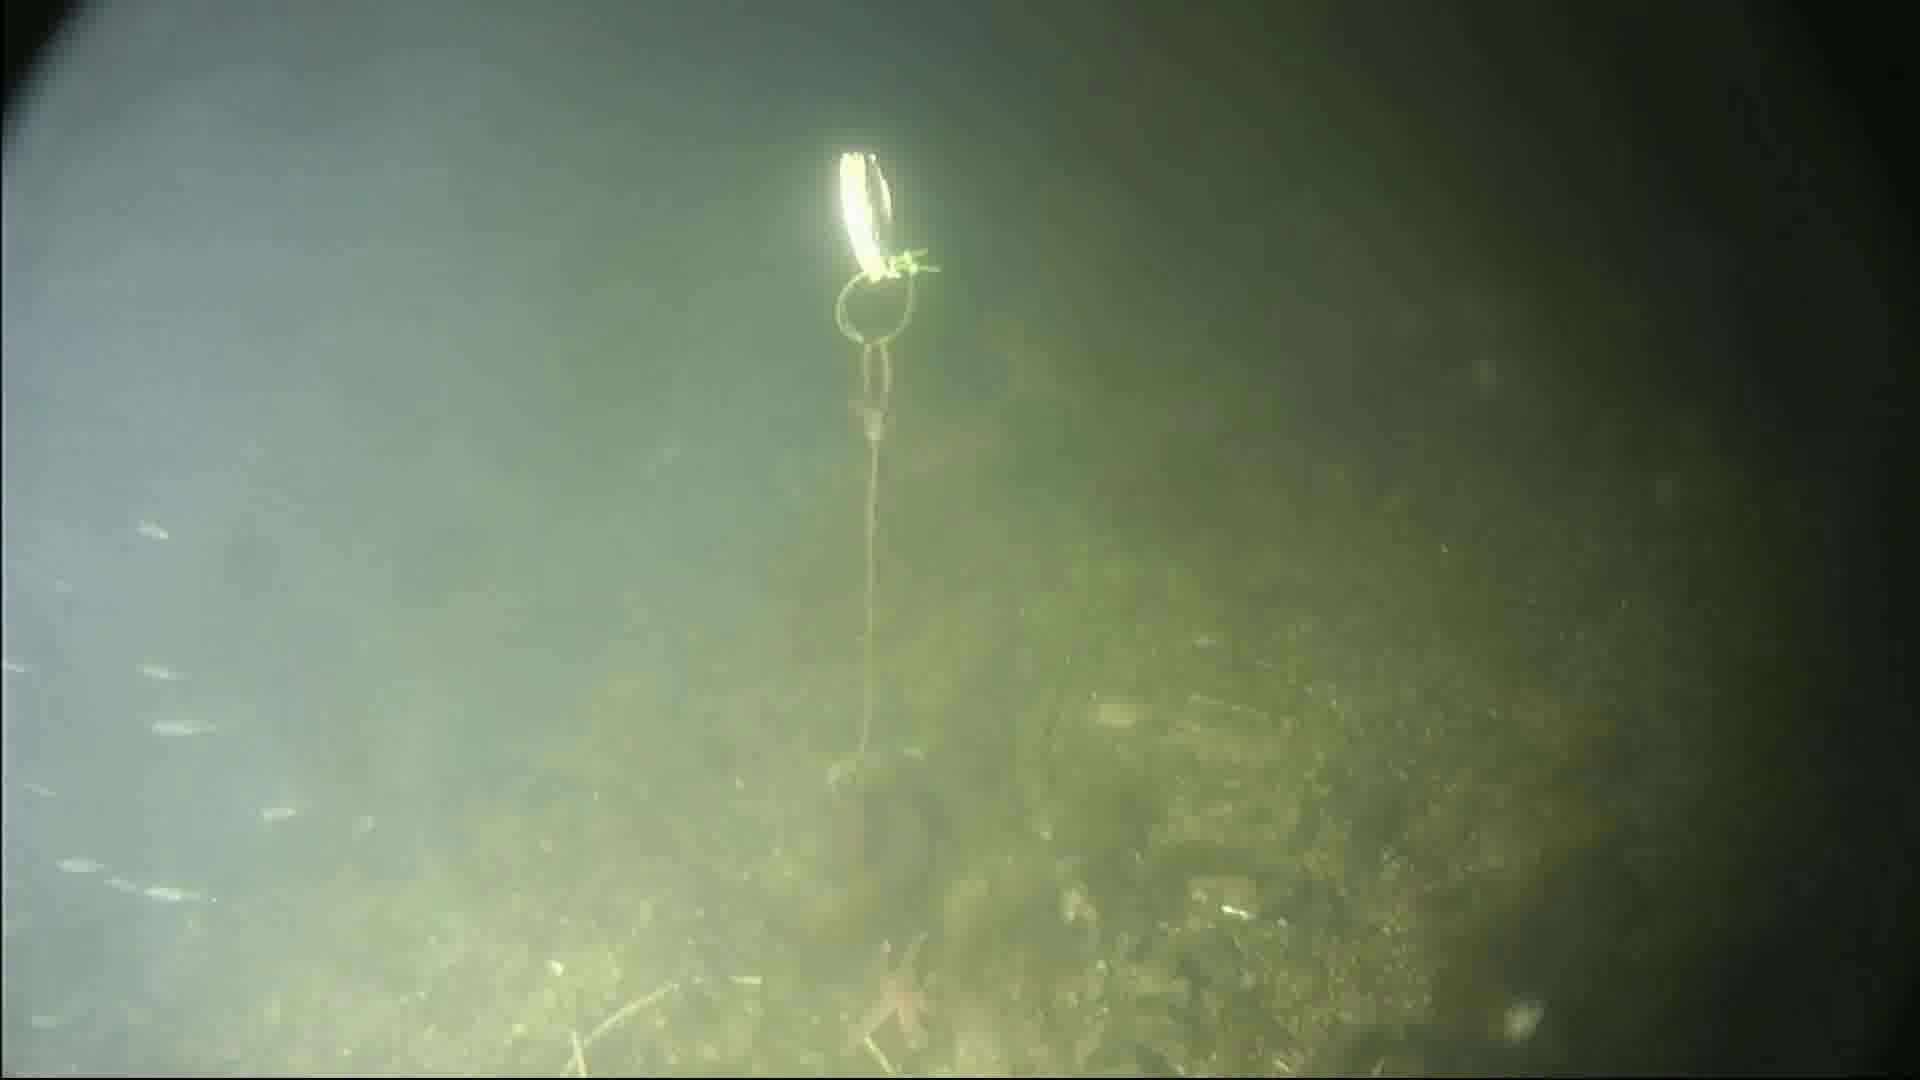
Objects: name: small_fish
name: starfish
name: crab